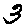
Label: 3